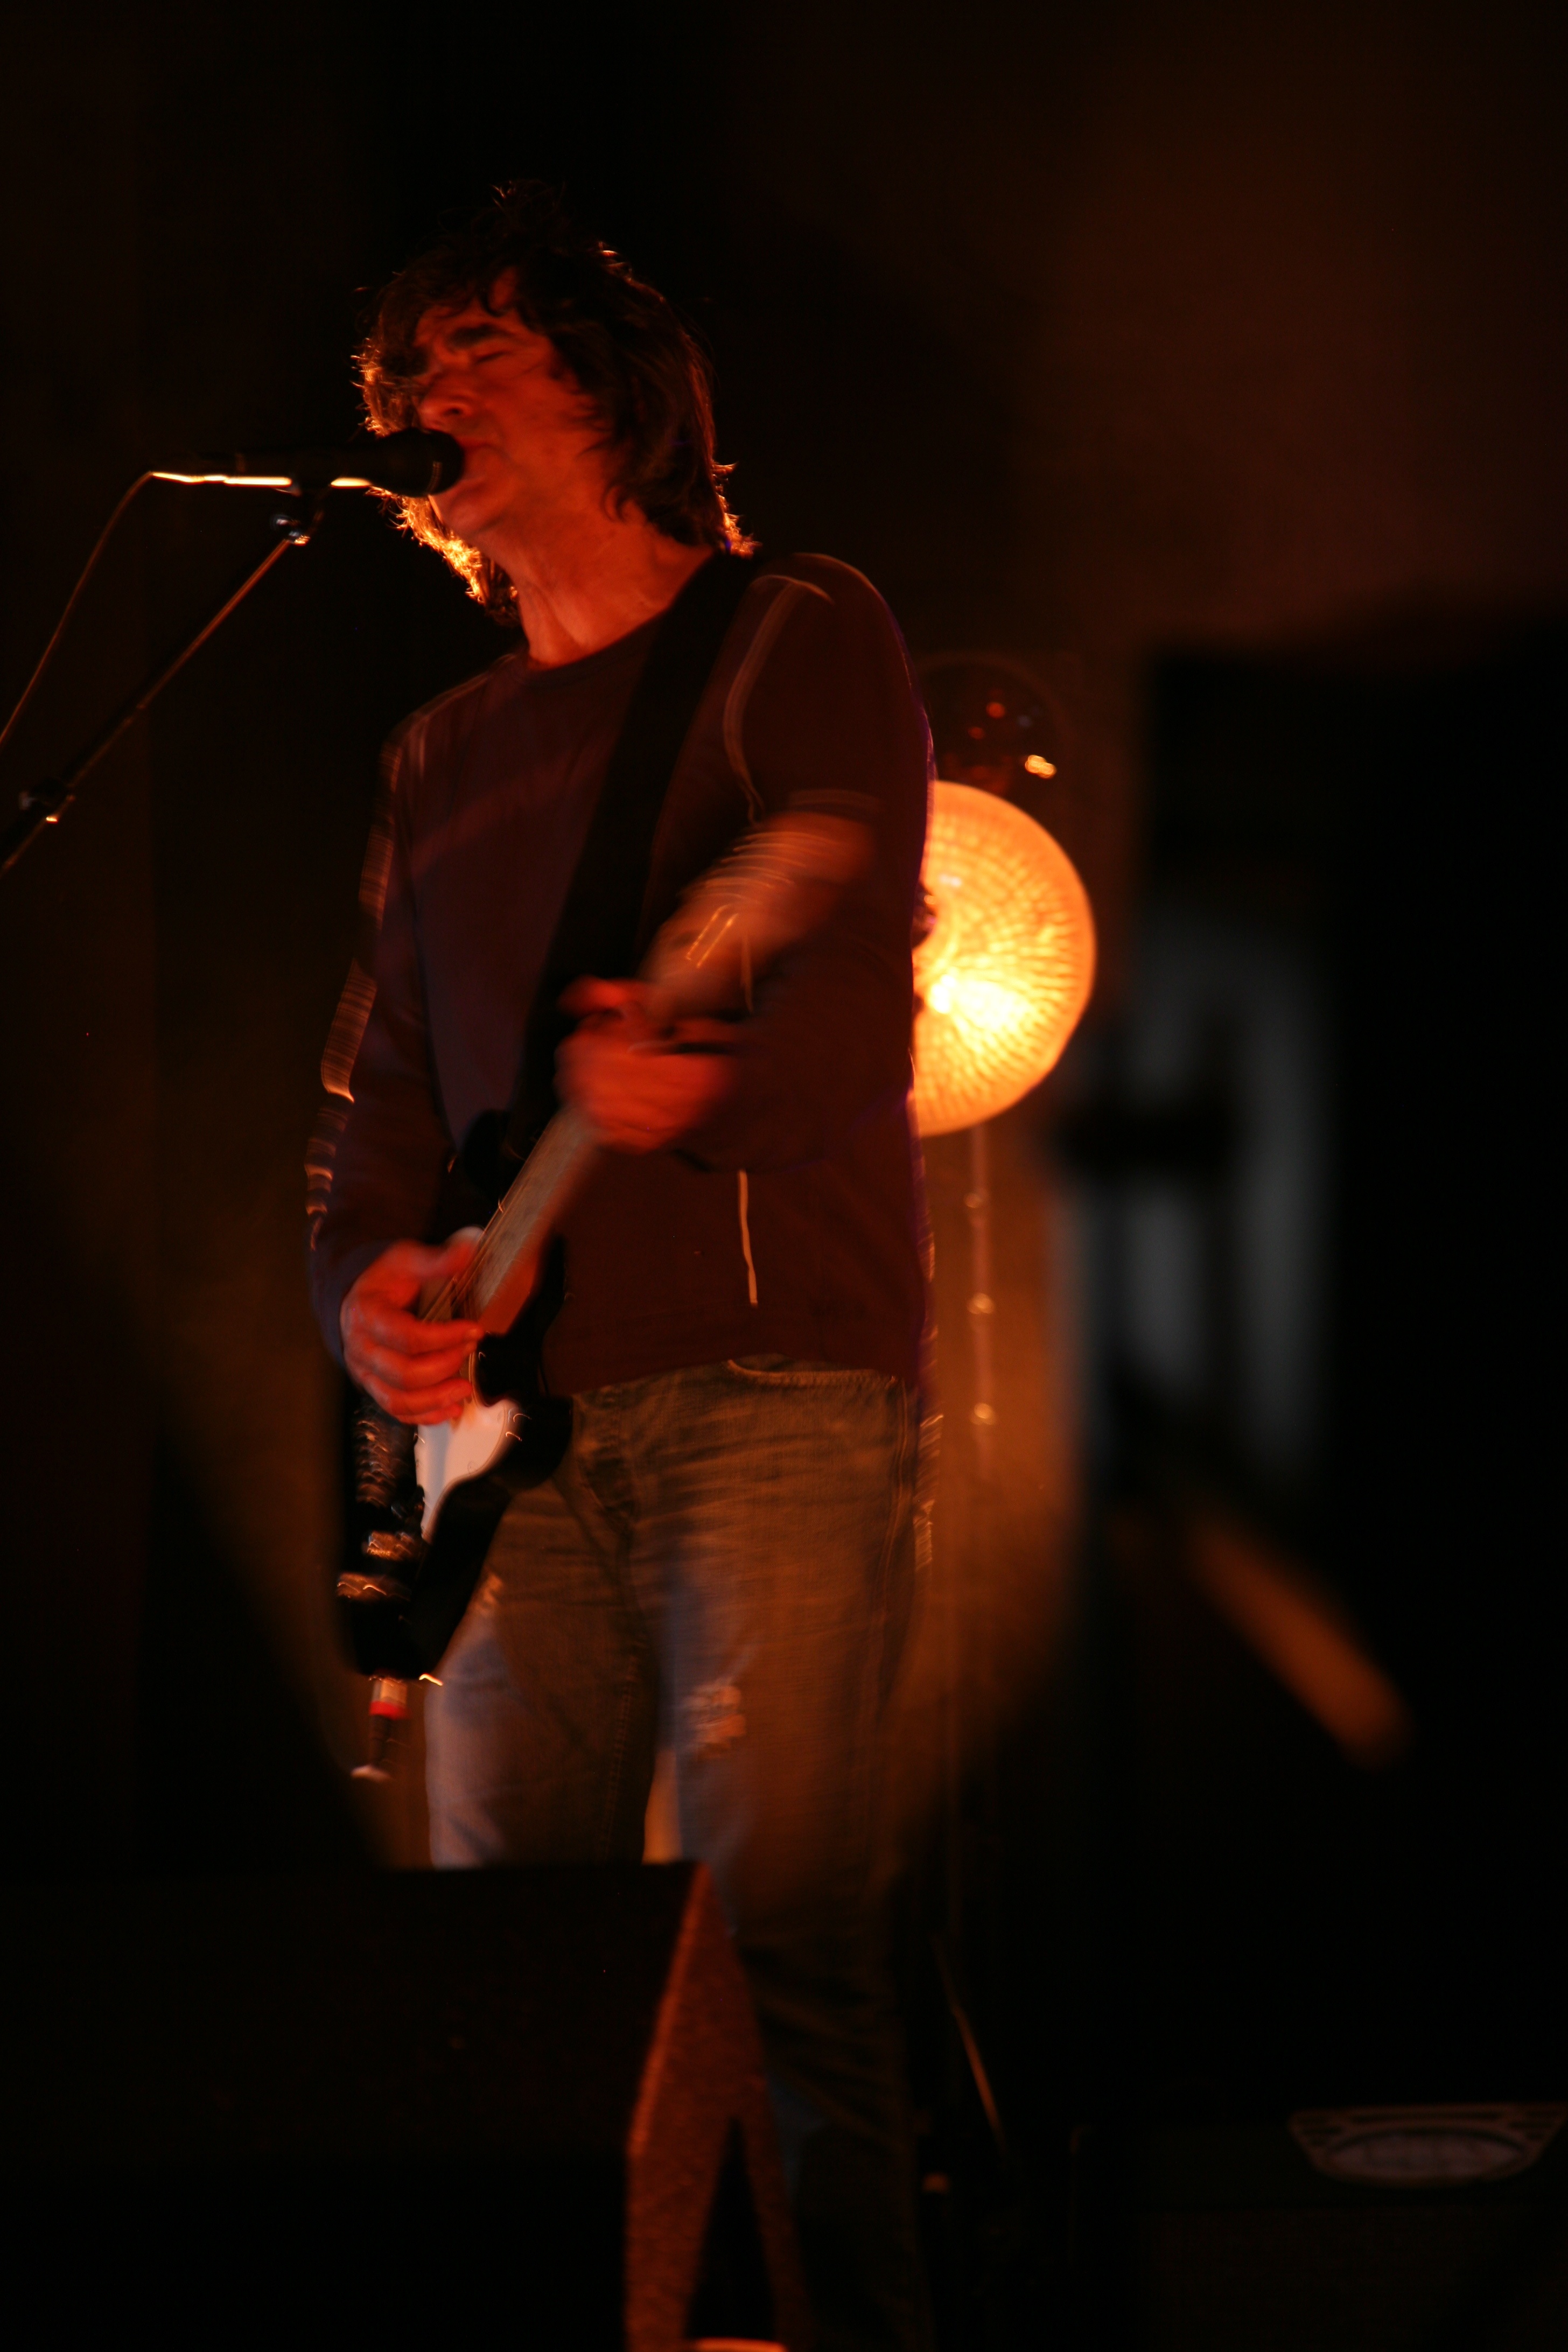
music, concert, darkness, musician, performance art, stage, performance, singing, event, guitarist, entertainment, murat, jeanlouismurat, villierssurmarne, festivaldemarne, fredjimenez, stephanereynaud, brunoclavaizolle, performing arts, musical theatre